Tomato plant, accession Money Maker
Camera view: bottom (45 deg); turntable rotation: 90 degrees
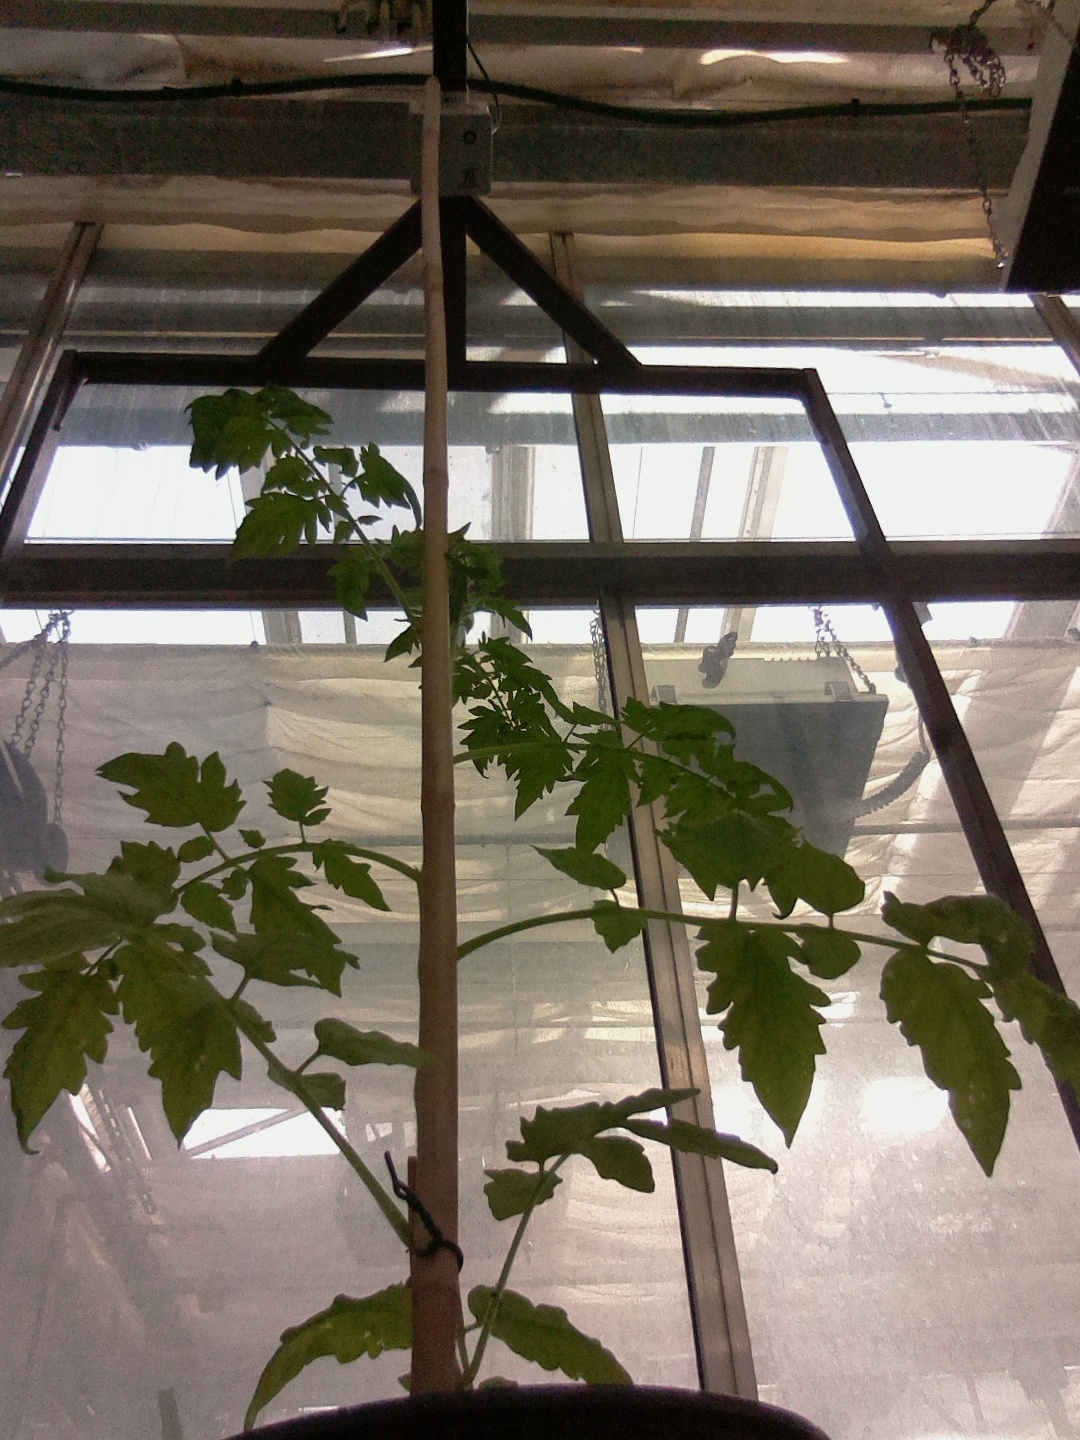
BBCH growth stage 15: 10 of true leaves visible